Royal Flying Corps

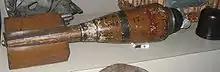
An inert 20 lb Cooper bomb, like those used on the Courtrai raid

In March 1915 a bombing raid was flown, with Captain Strange flying a modified Royal Aircraft Factory B.E.2c, to carry four 20 lb Cooper bombs on wing racks released by pulling a cable fitted in the cockpit. Attacking Courtrai railway station. Strange approached from low level and hit a troop train causing 75 casualties. The same day Captain Carmichael of No 5 Squadron dropped a 100 lb bomb from a Martinsyde S1 on the railway junction at Menin. Days later, Lieutenant William Barnard Rhodes-Moorhouse of No 2 Squadron was posthumously awarded the Victoria Cross after bombing Courtrai station in a BE2c.